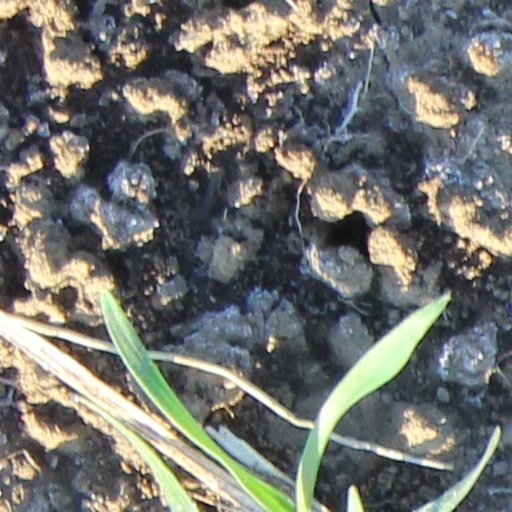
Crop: wheat